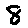
Label: 8